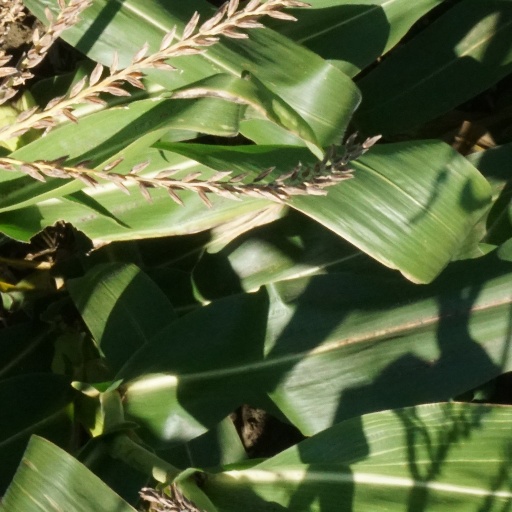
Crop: maize; corn